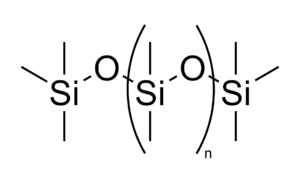
Le polydiméthylsiloxane —[O-Si(CH₃)₂]ₙ—, ou poly selon la nomenclature systématique, communément appelé PDMS ou diméthicone, est un polymère organominéral de la famille des siloxanes.